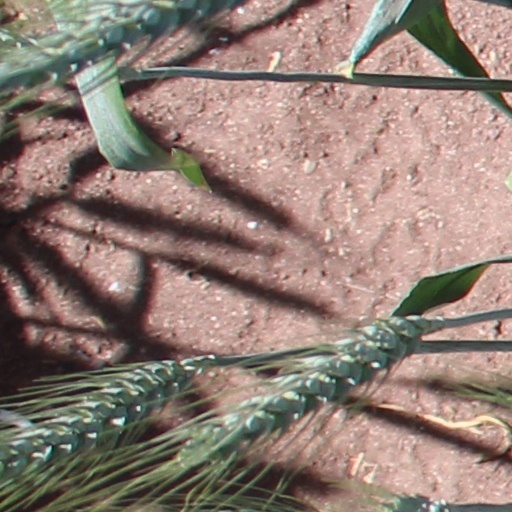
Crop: wheat